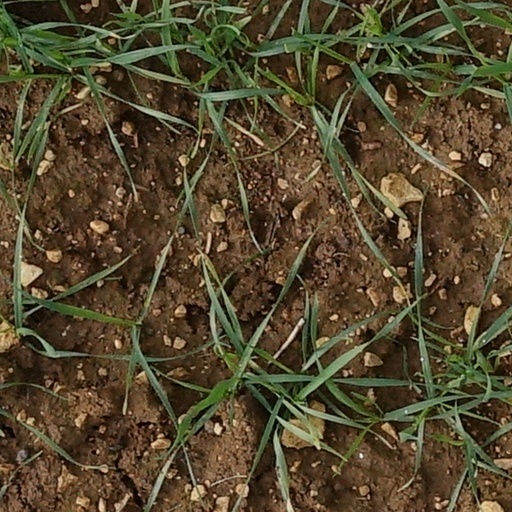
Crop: wheat